Alibaba and the Thief

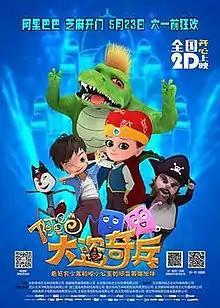

Alibaba and the Thief is a 2015 Chinese animated children's adventure film directed by Zheng Chengfeng. It was released in China on May 23, 2015.